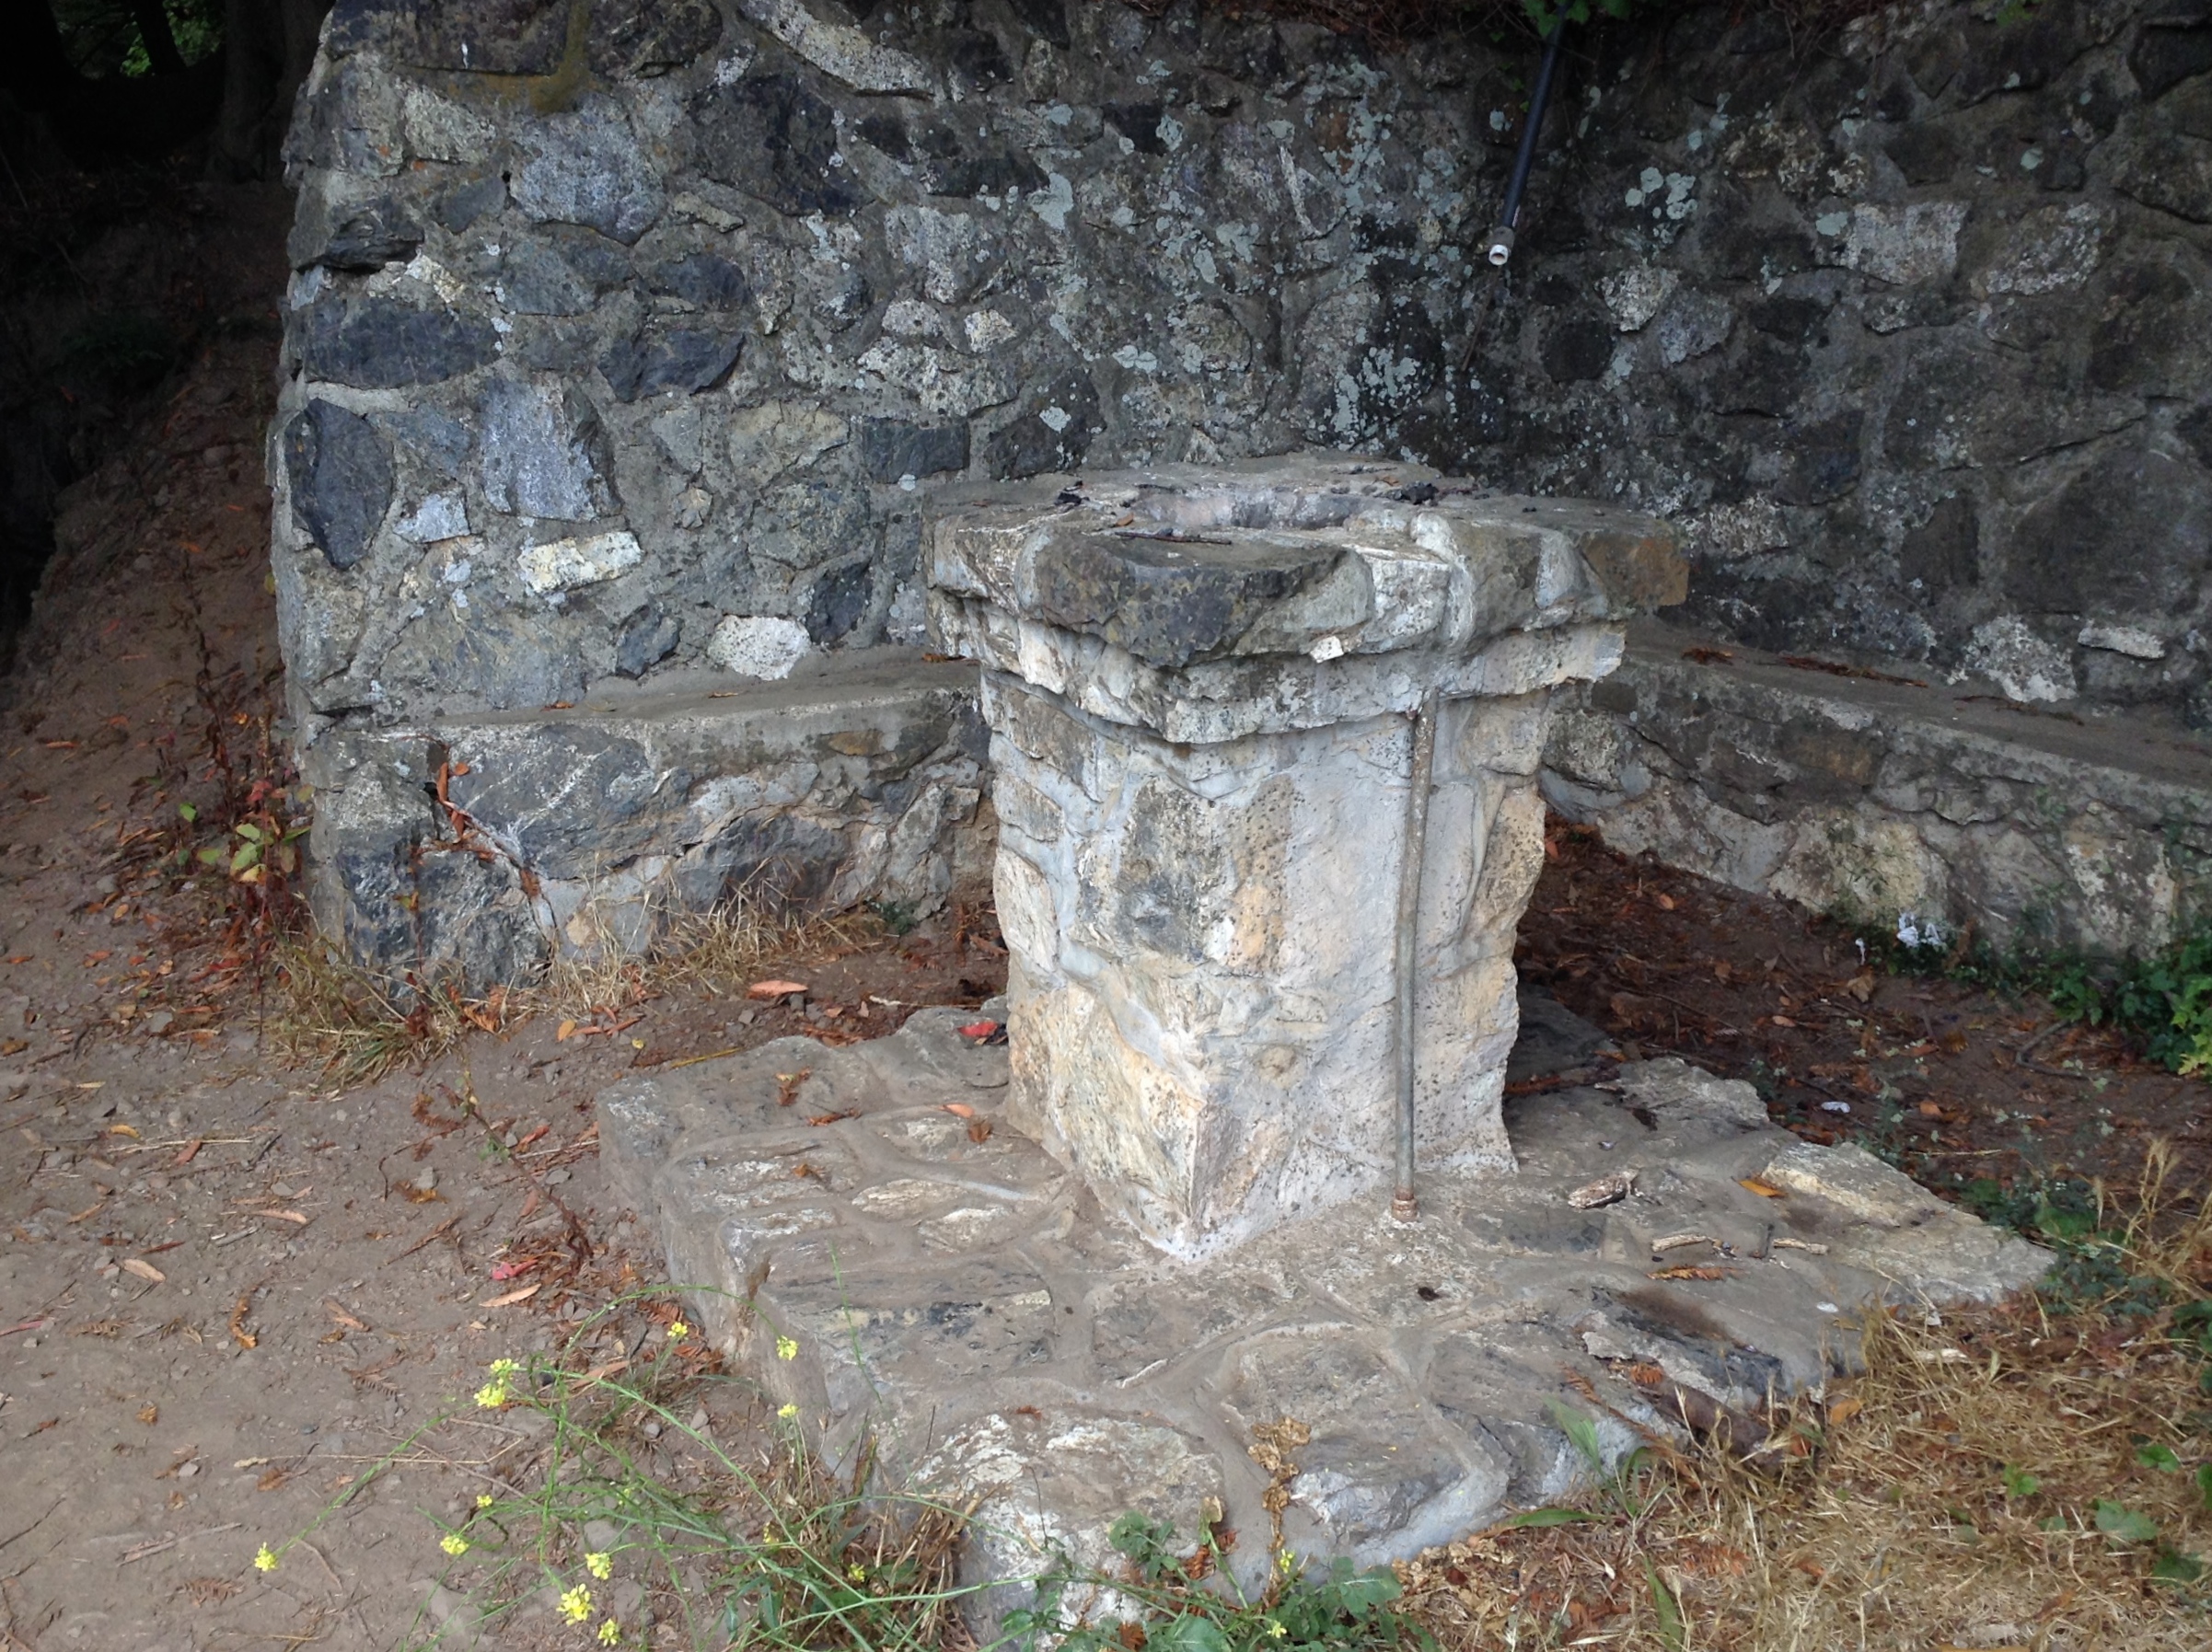
ruins, joycecory, bigsurhighway, bigsurcalif, bigsurdrinkingfountain, bigsurfountains, bigredwoodfountain, ancient history